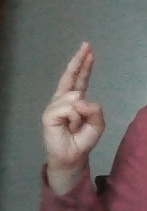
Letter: zay